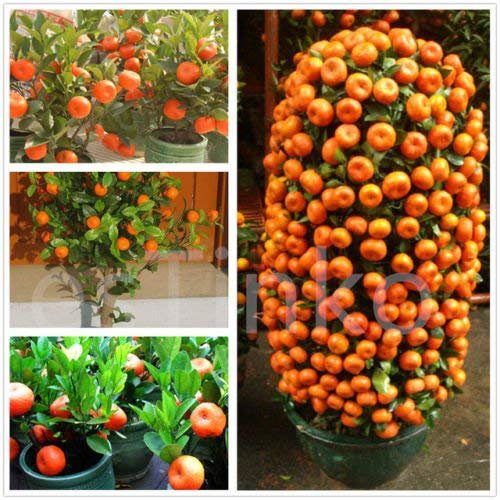
Label: Orange